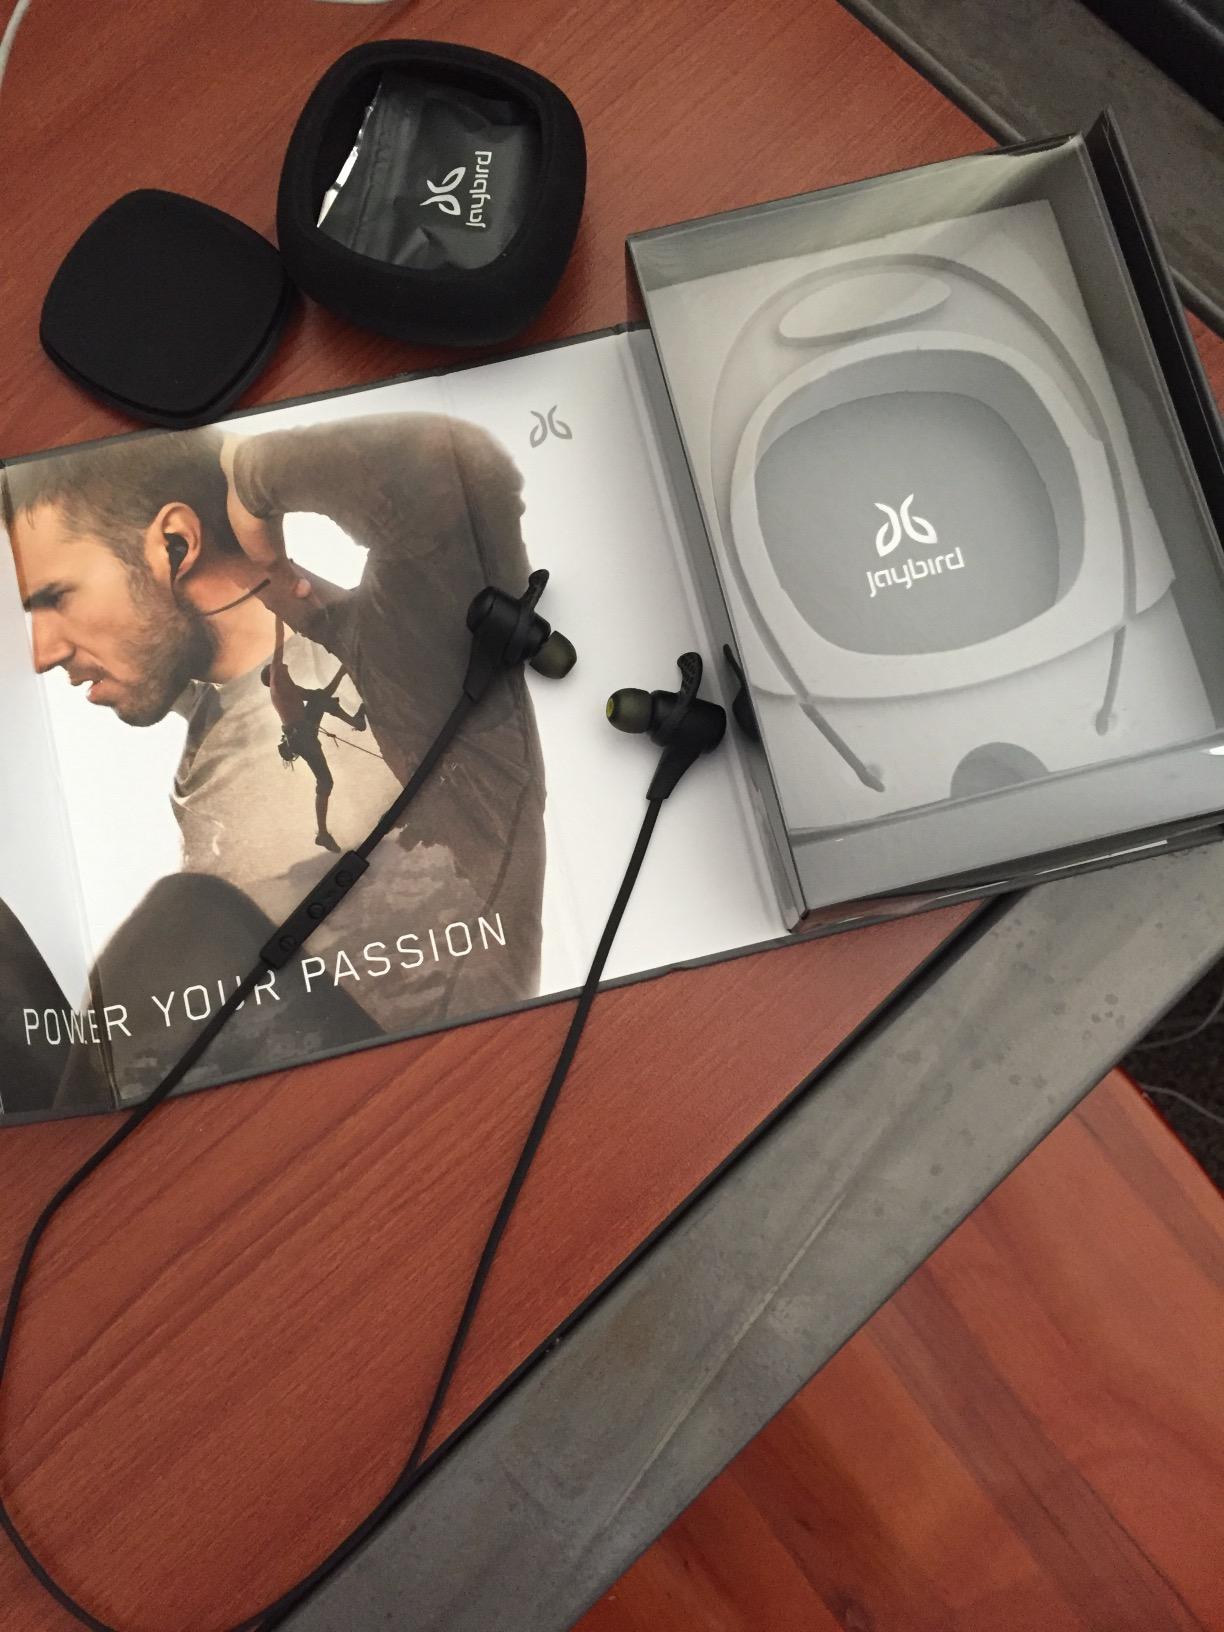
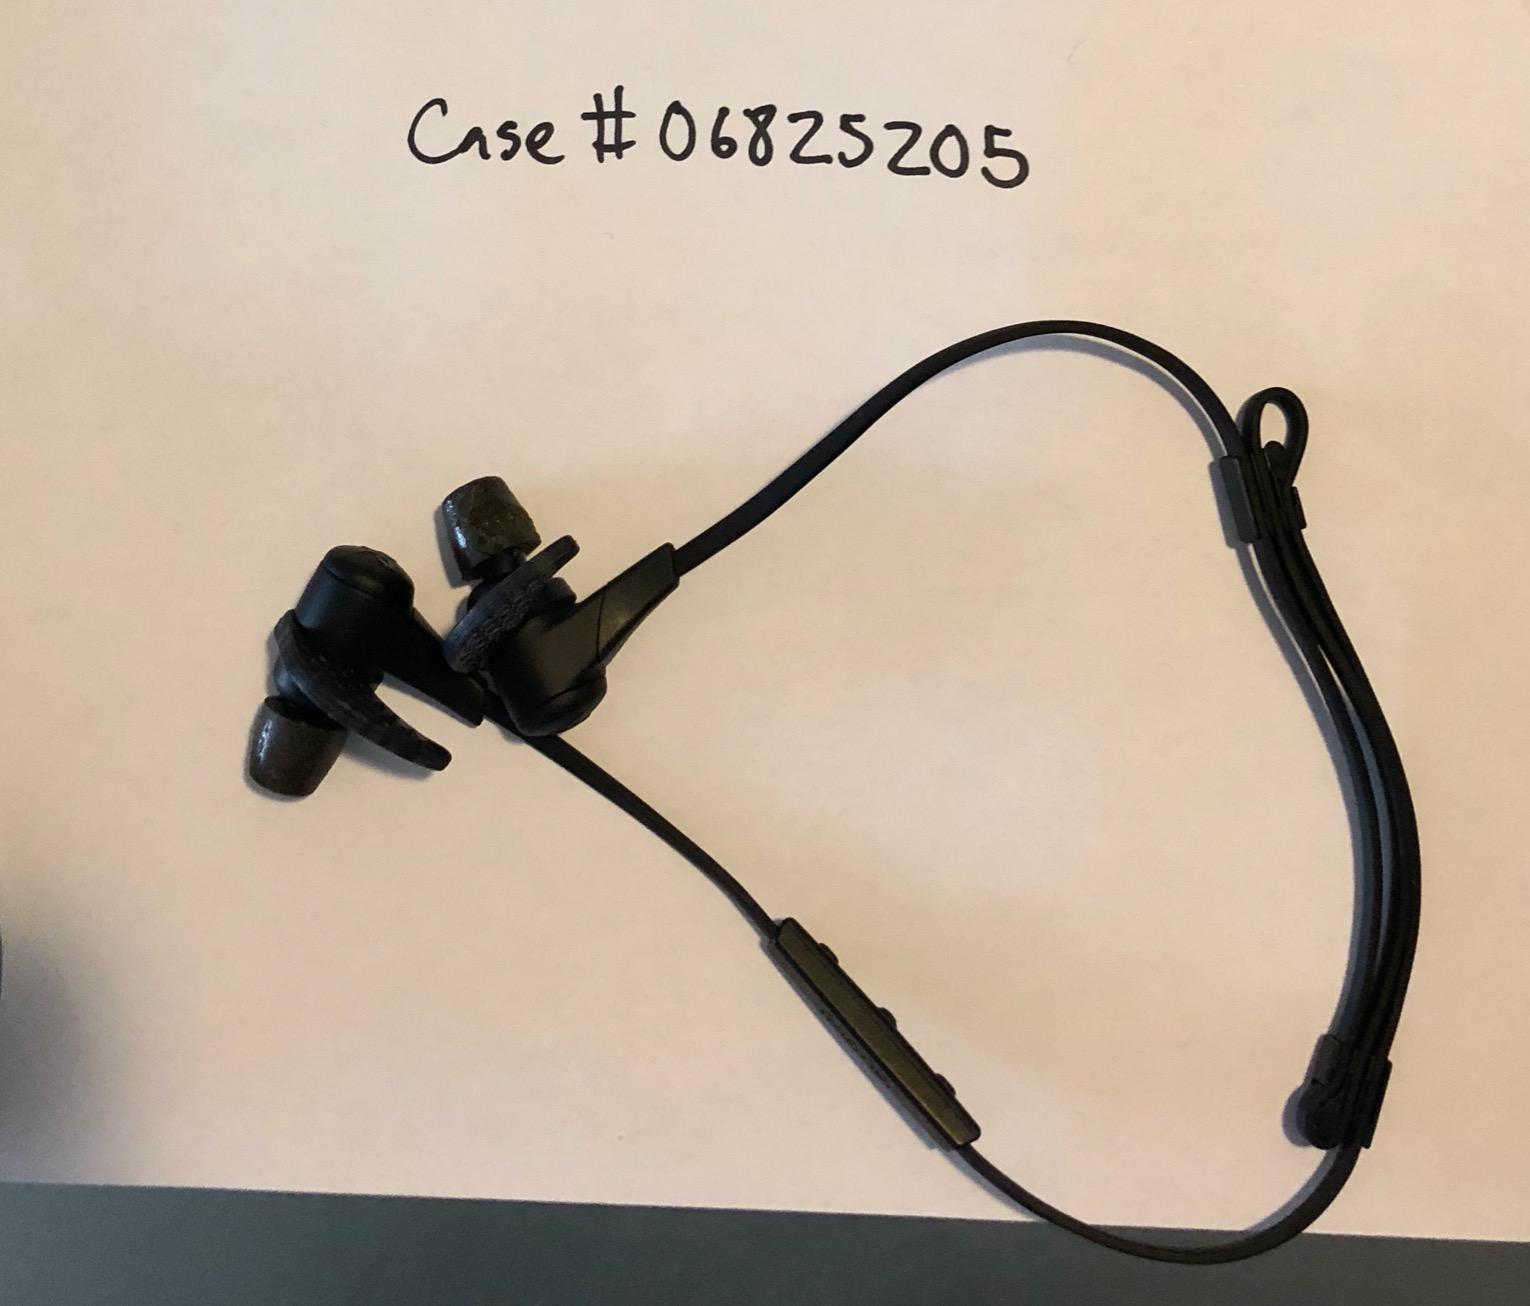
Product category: headphones
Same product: yes